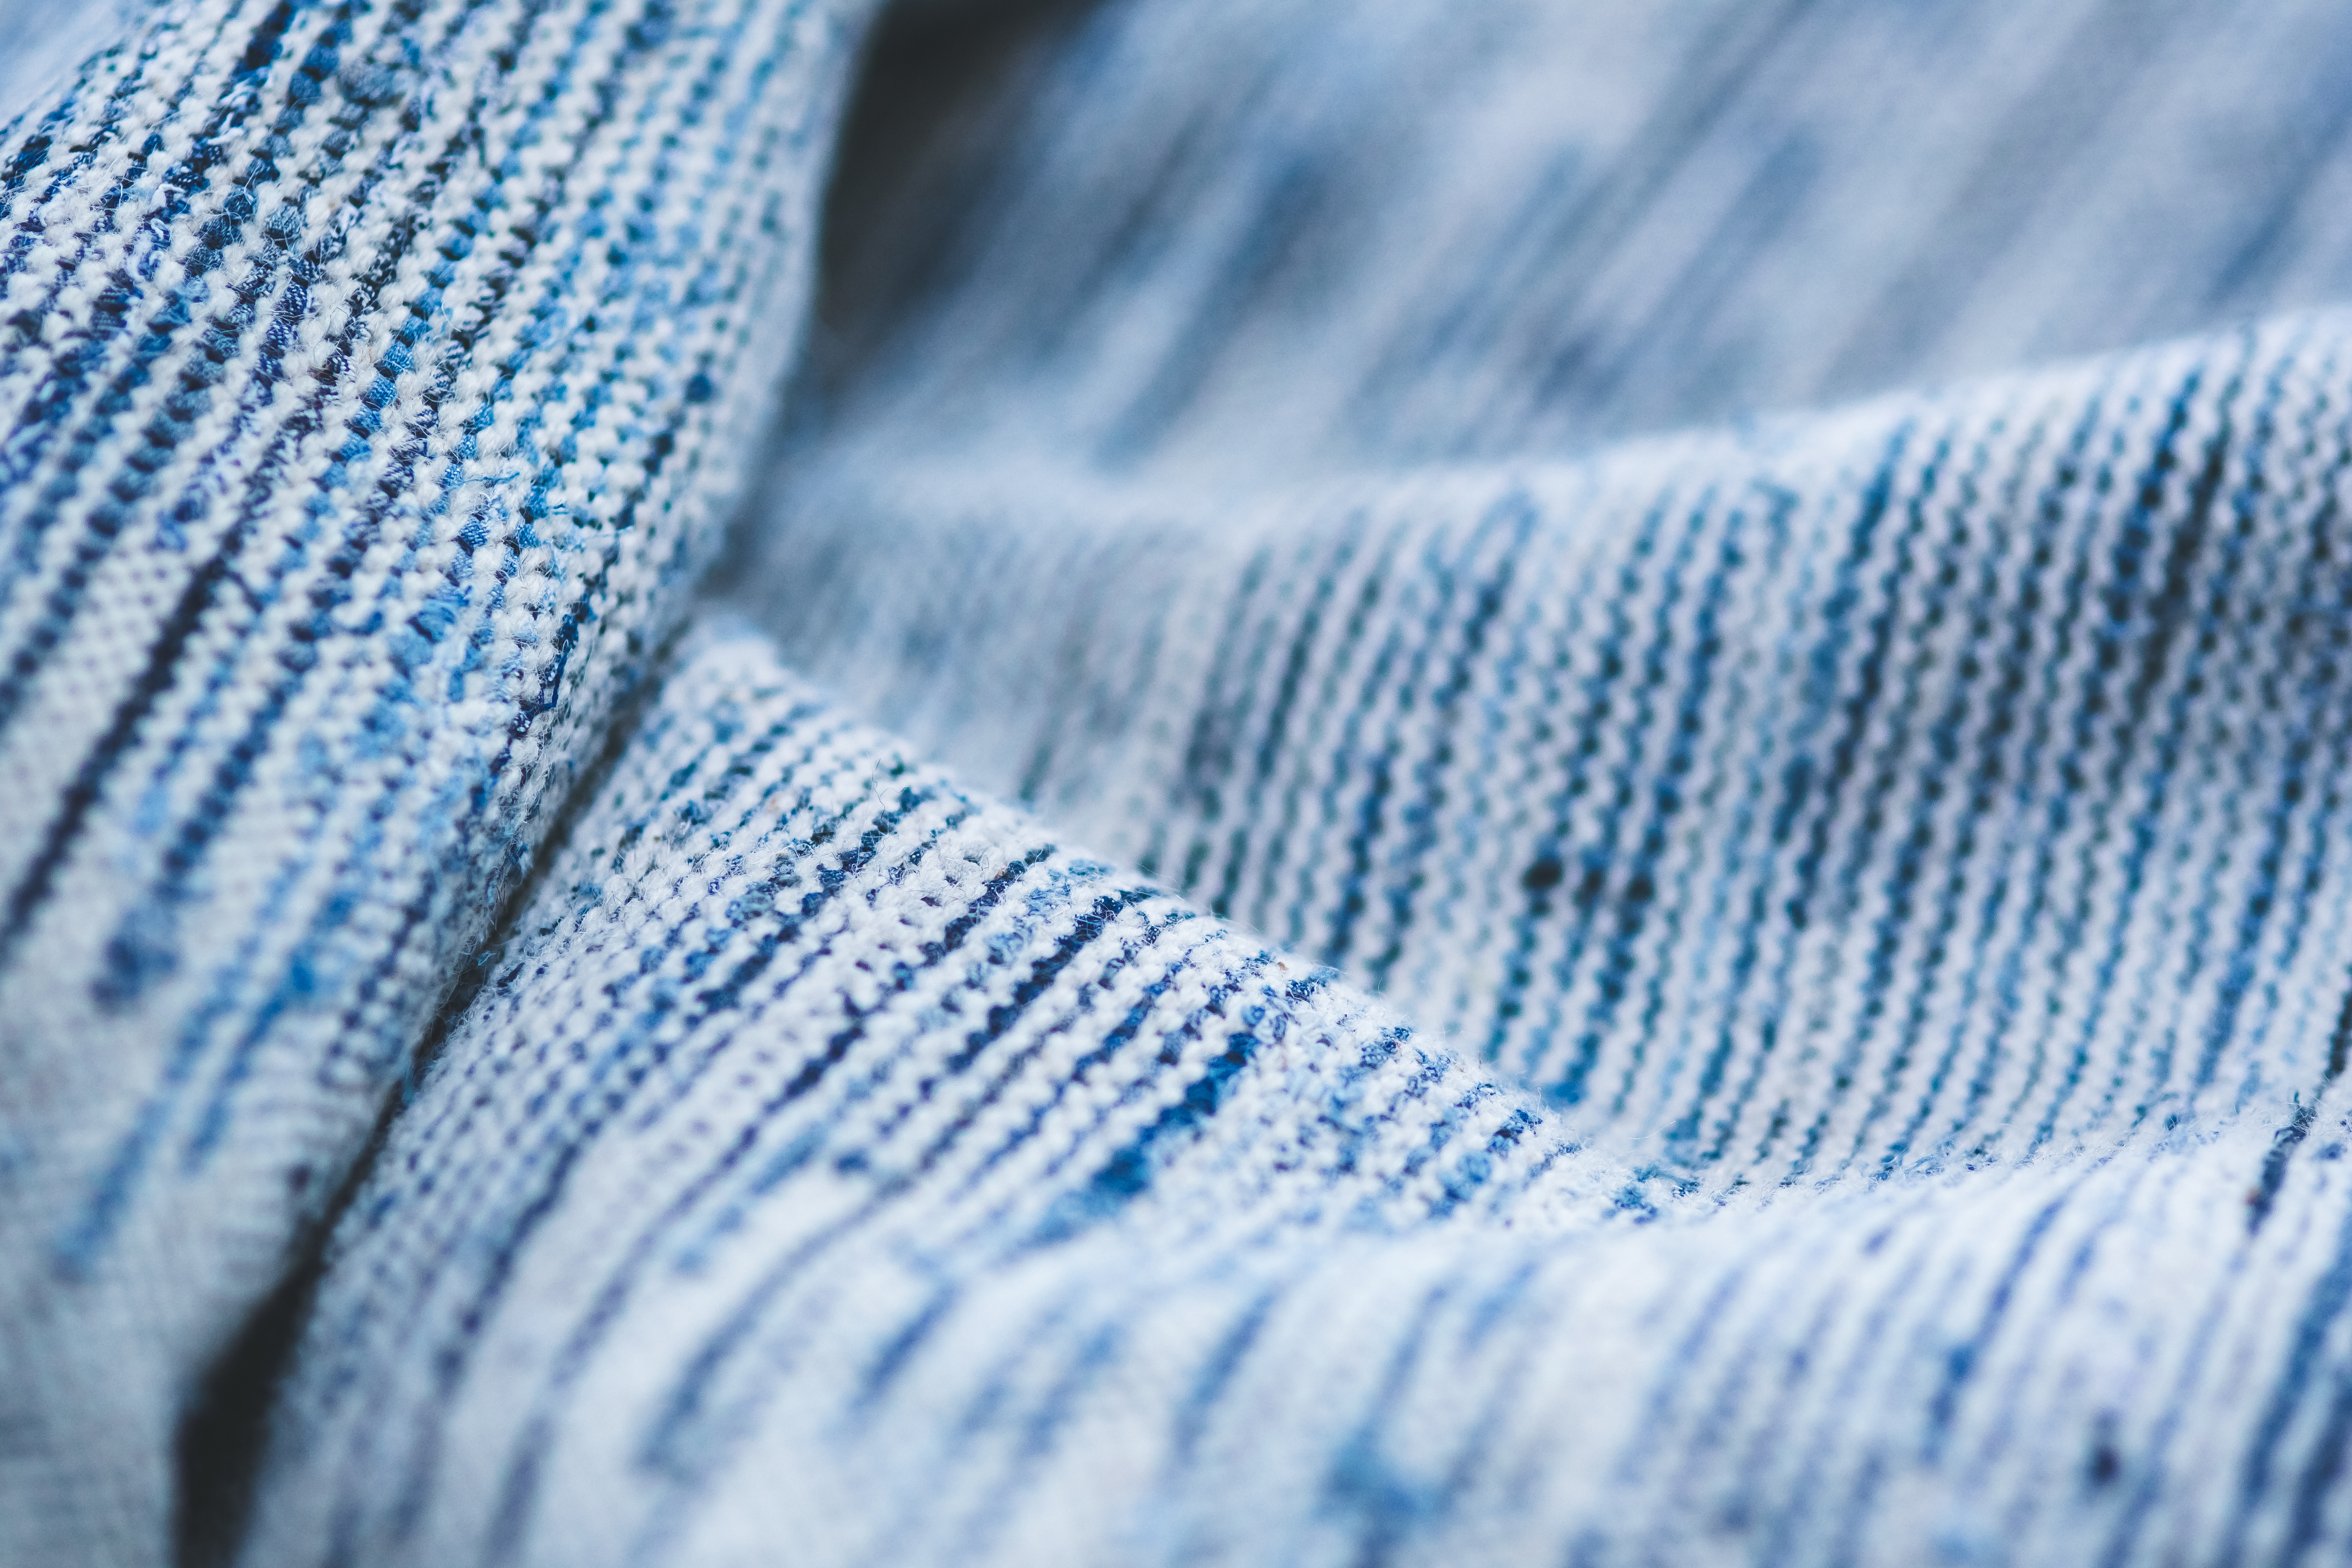
water, white, sunlight, texture, leaf, wave, frost, line, color, macro, blue, material, fabric, close up, textile, background, carpet, fabrics, macro photography